Carlsberg Fault zone

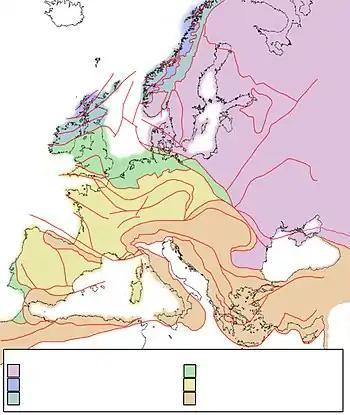
Tectonic map of Europe

The Carlsberg Fault zone is a concealed tectonic formation that runs across Copenhagen city centre, a side branch of the Trans-European Suture Zone. It is one of the most significant faults in the Copenhagen area being 400 to 700 meters wide and can be followed for about 30 km. It runs just east of the Frederiksberg Gardens in Copenhagen. The Frederiksberg Municipality collects about half of its water from the fault zone.